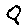
Label: 8